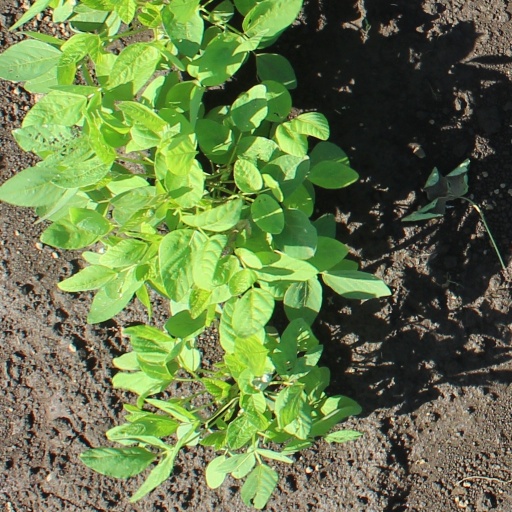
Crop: soybean